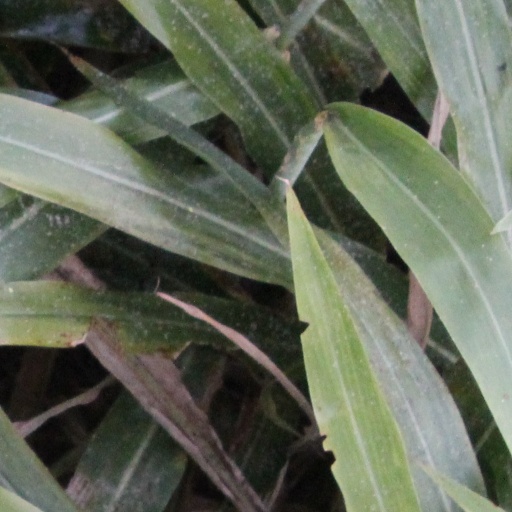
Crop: sorghum